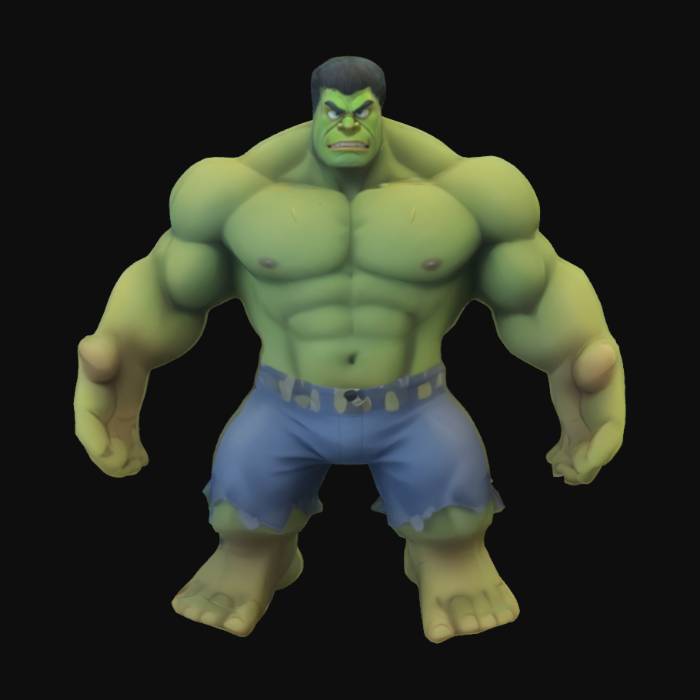
미적 점수 (1~10점): 5